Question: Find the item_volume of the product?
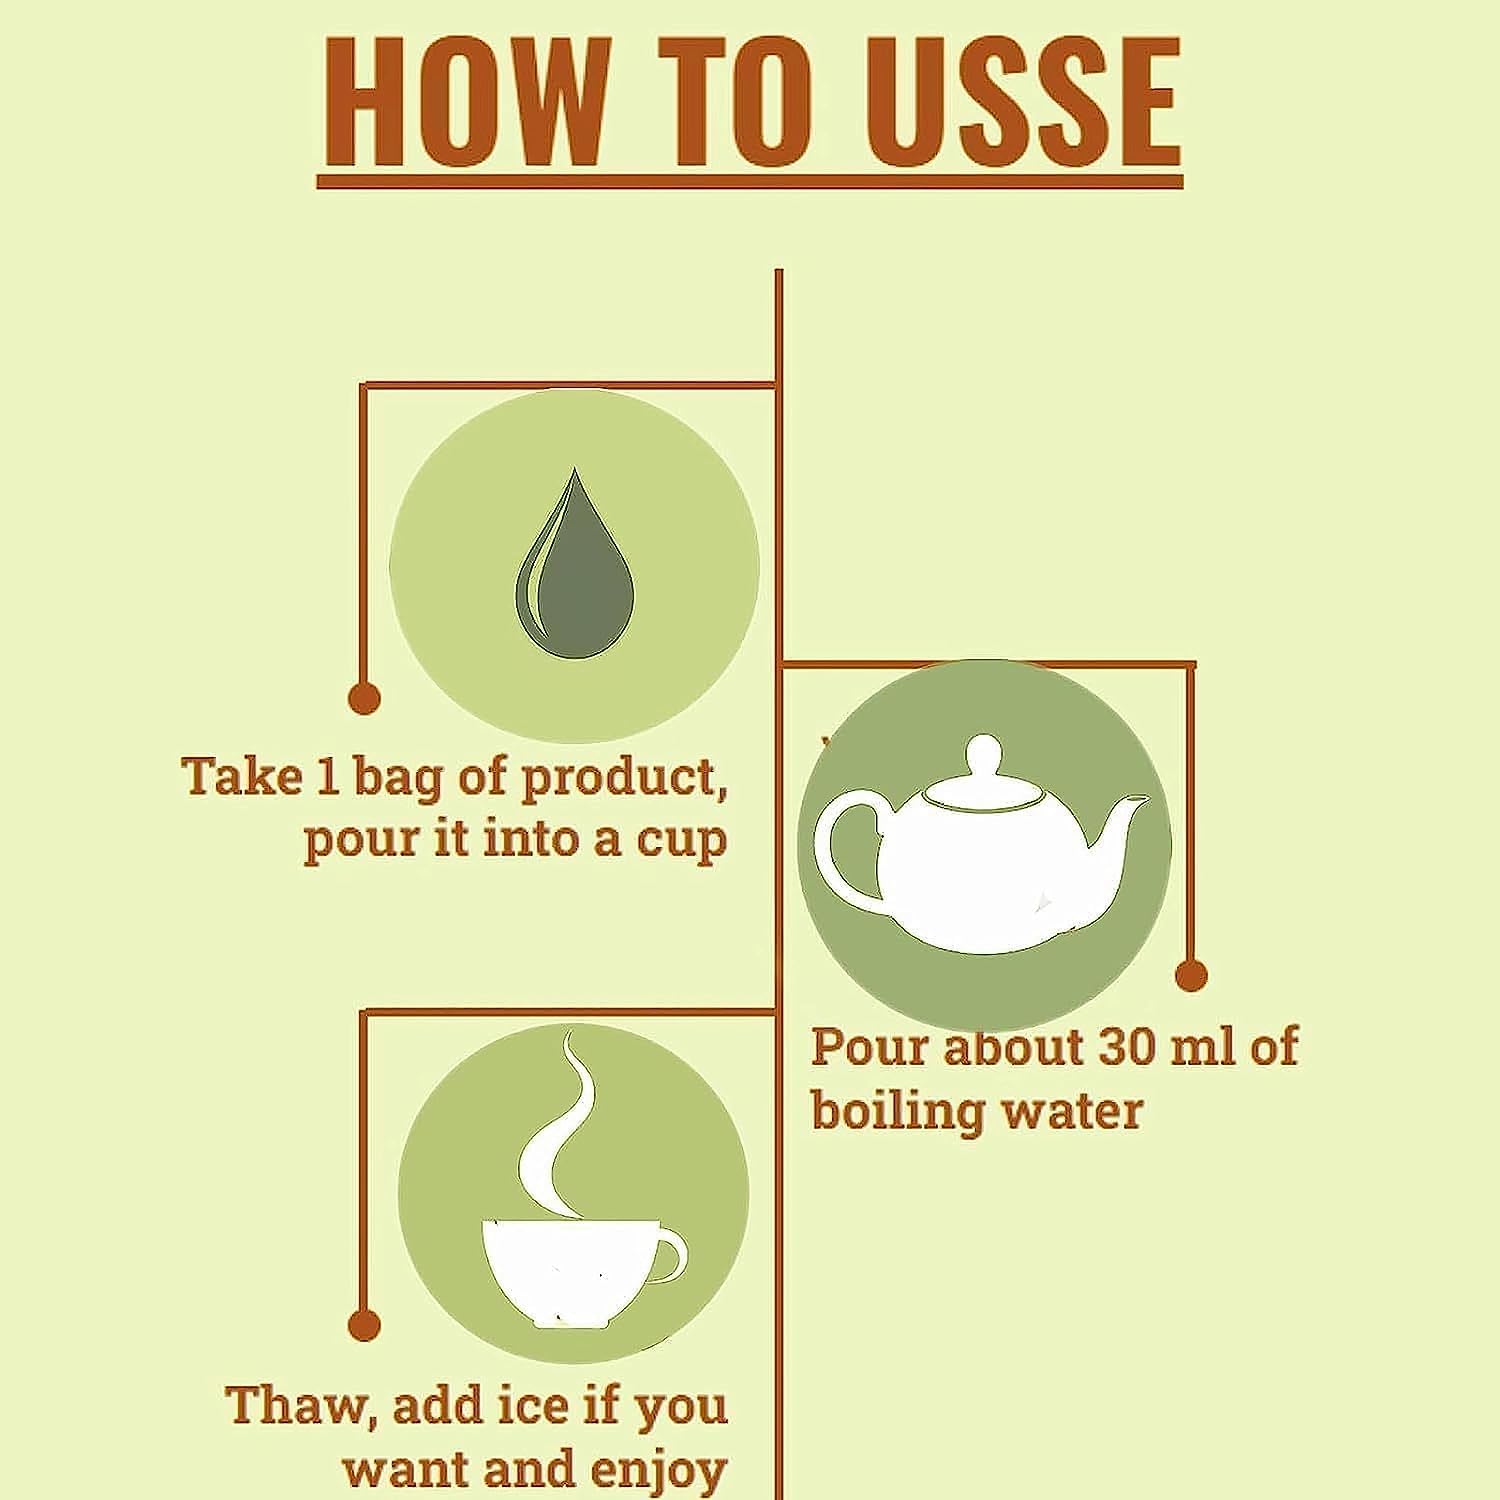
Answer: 30.0 millilitre